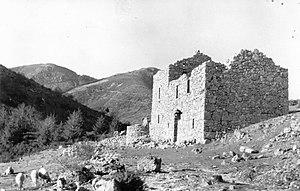
Mont Aigoual avant le reboisement.